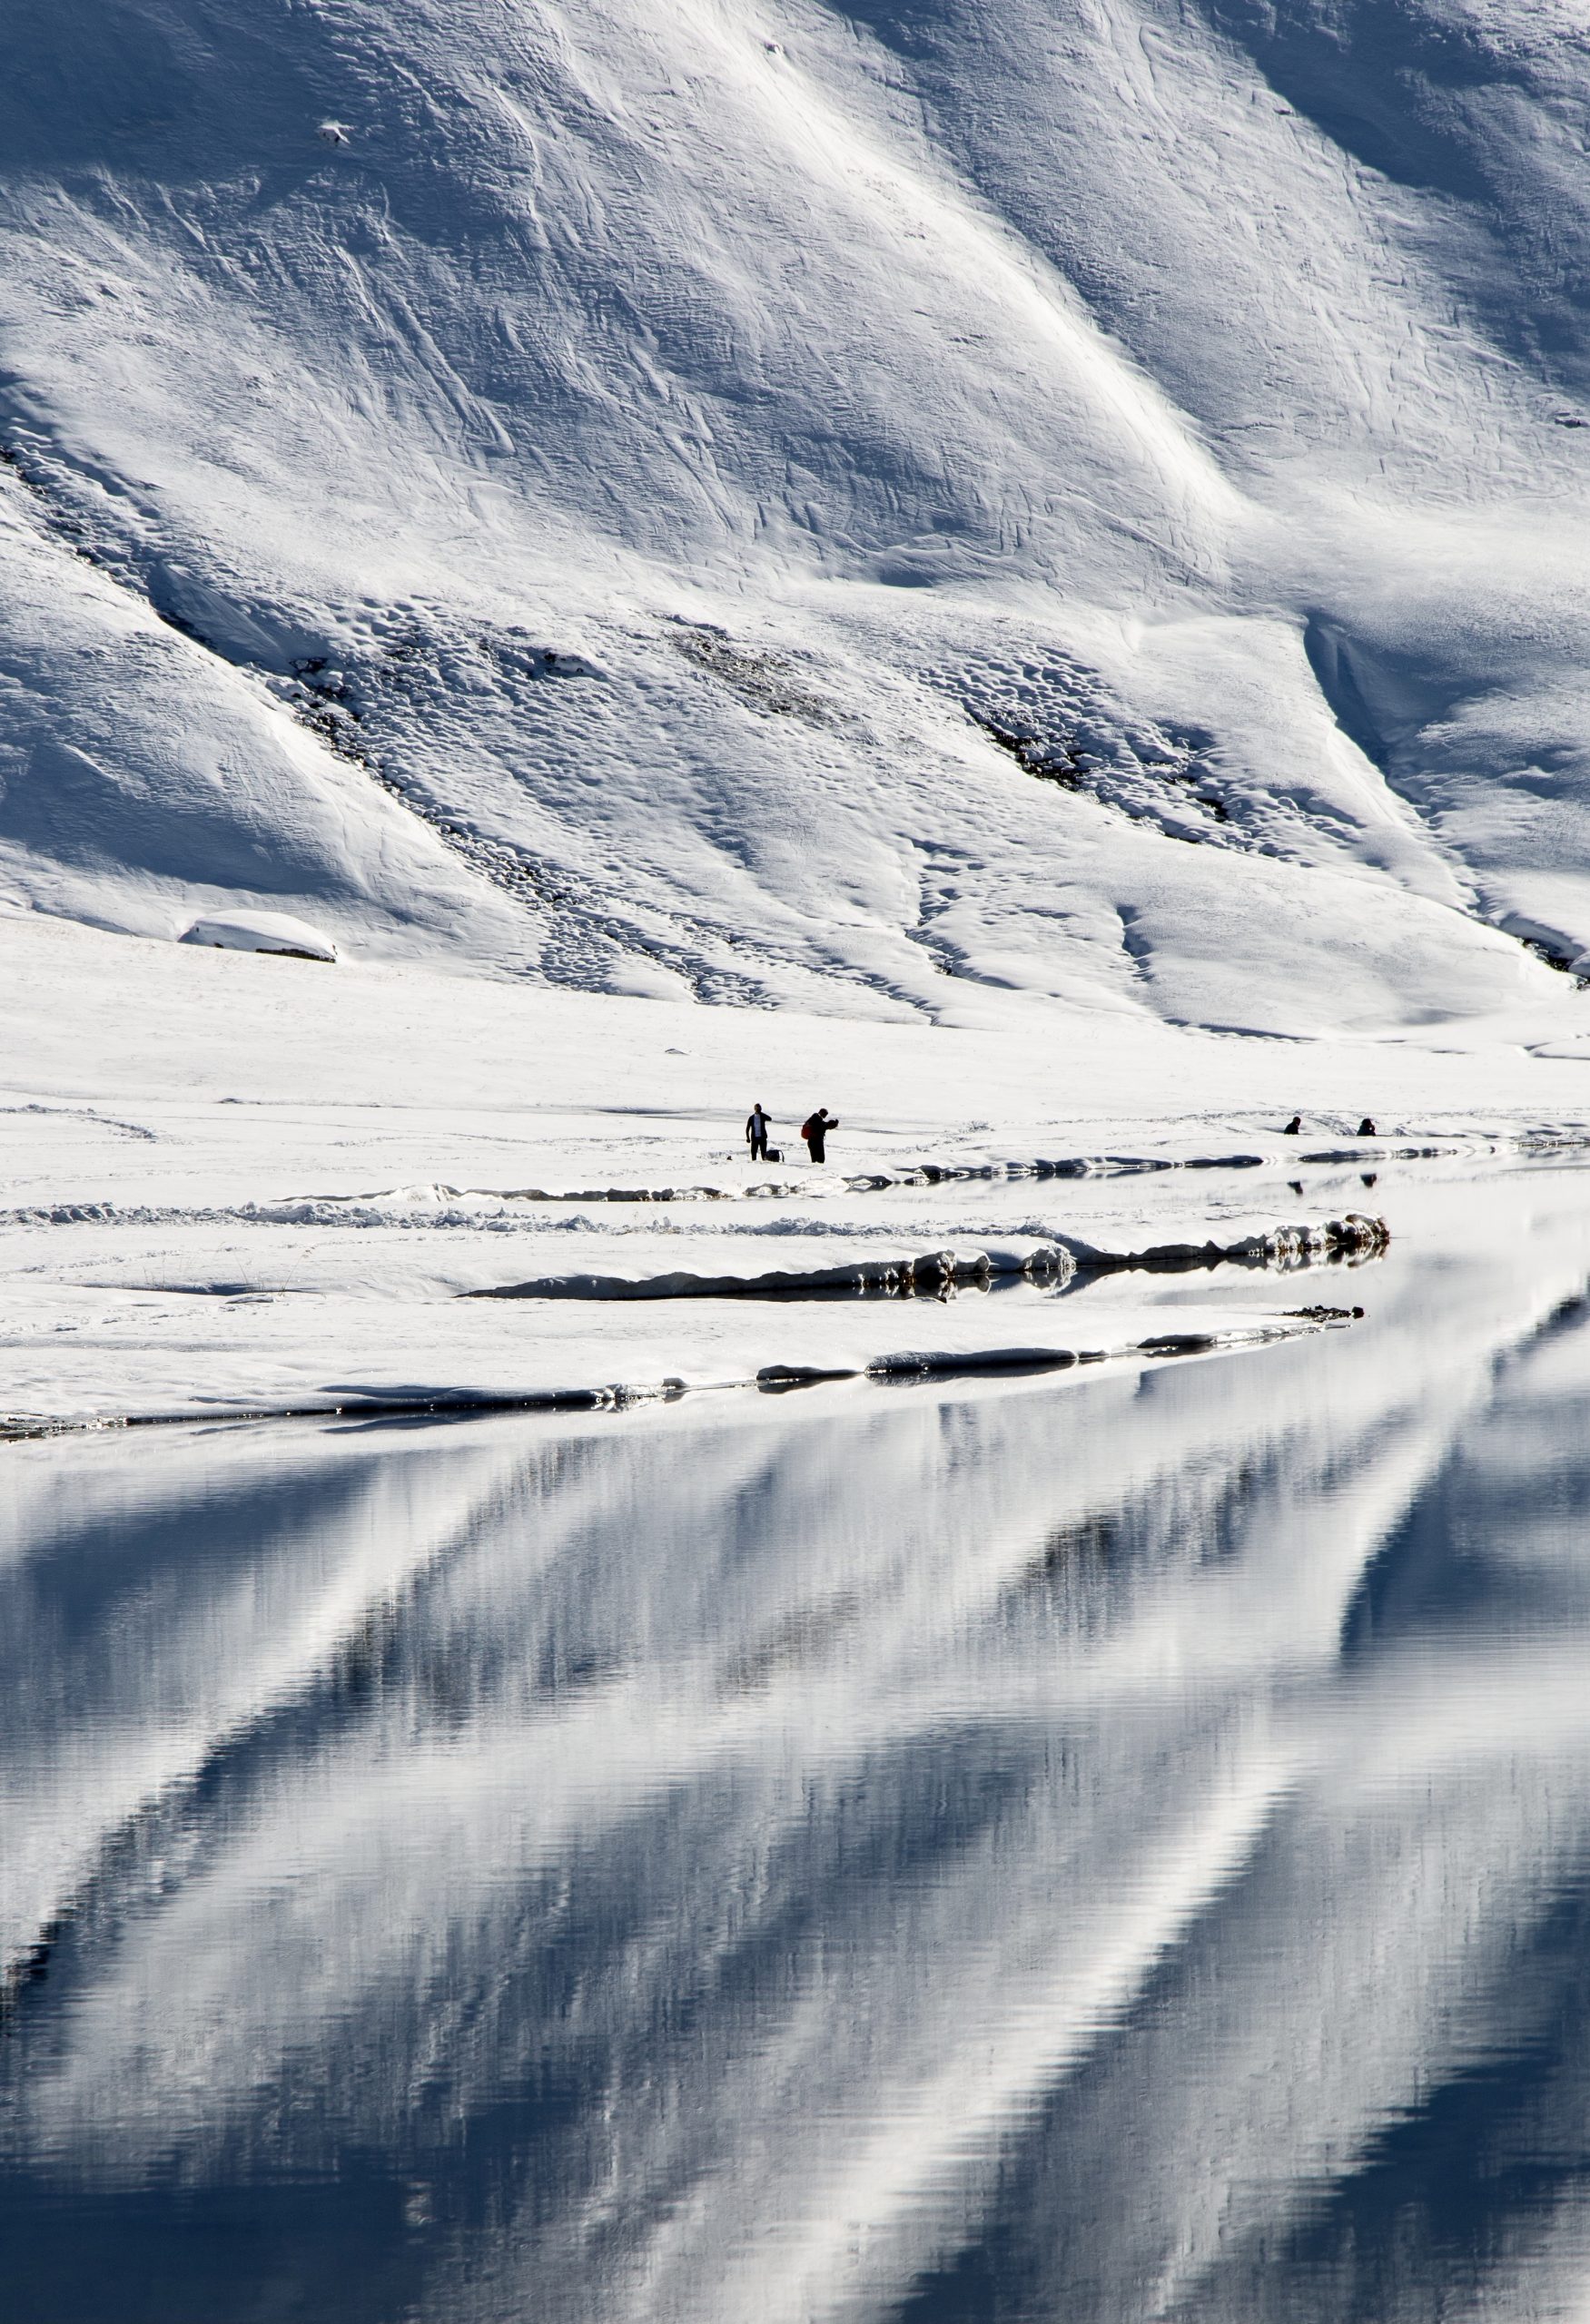
atmosphere, mountain, natural landscape, slope, highland, glacial landform, snow, terrain, freezing, mountainous landforms, horizon, landscape, mountain range, geological phenomenon, hill, massif, ice cap, valley, winter, fell, ridge, road, plateau, electric blue, monochrome, glacier, tundra, wave, pattern, lake district, reflection, ocean, arctic, grassland, ice, monochrome photography